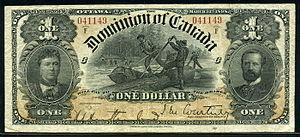
Billet Canadien de 1 dollar de 1898
Le dollar canadien est la devise officielle du Canada depuis 1858. Il est subdivisé en 100 cents.